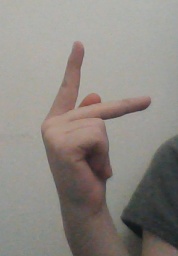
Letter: dha